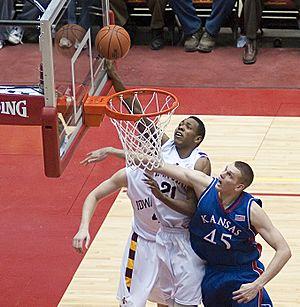
Craig Brackins, né le 9 octobre 1987 à Lancaster, est un joueur de basket-ball américain.